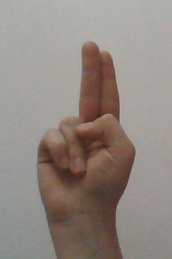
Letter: taa